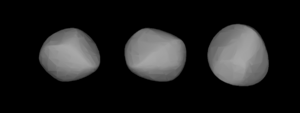
(115) Thyra est un astéroïde de la ceinture principale découvert par James Craig Watson le 6 août 1871.